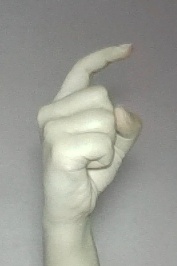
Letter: ra